Youth in South Africa

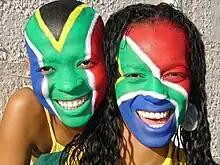
Two young South Africans at the 2010 FIFA World Cup

Youth in South Africa constituted 37% of the population in 2010, numbering 19.1 million individuals. South Africa's National Youth Commission Act, 1996, defines youth as those from ages 15-34 years. Like many other developing countries, South Africa's population as a whole is quite young. The elevated level of youth population is expected to exist for the next 20–30 years; the large proportion of working-age population presents South Africa with a time period of opportunity for human capital and economic development.